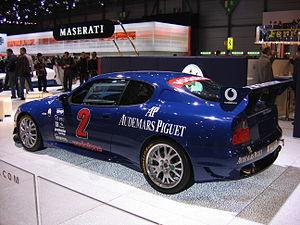
Salon international de l'automobile de Genève 2005 Italiano: Una Maserati GranSport da competizione al salone dell'auto di Ginevra 2005